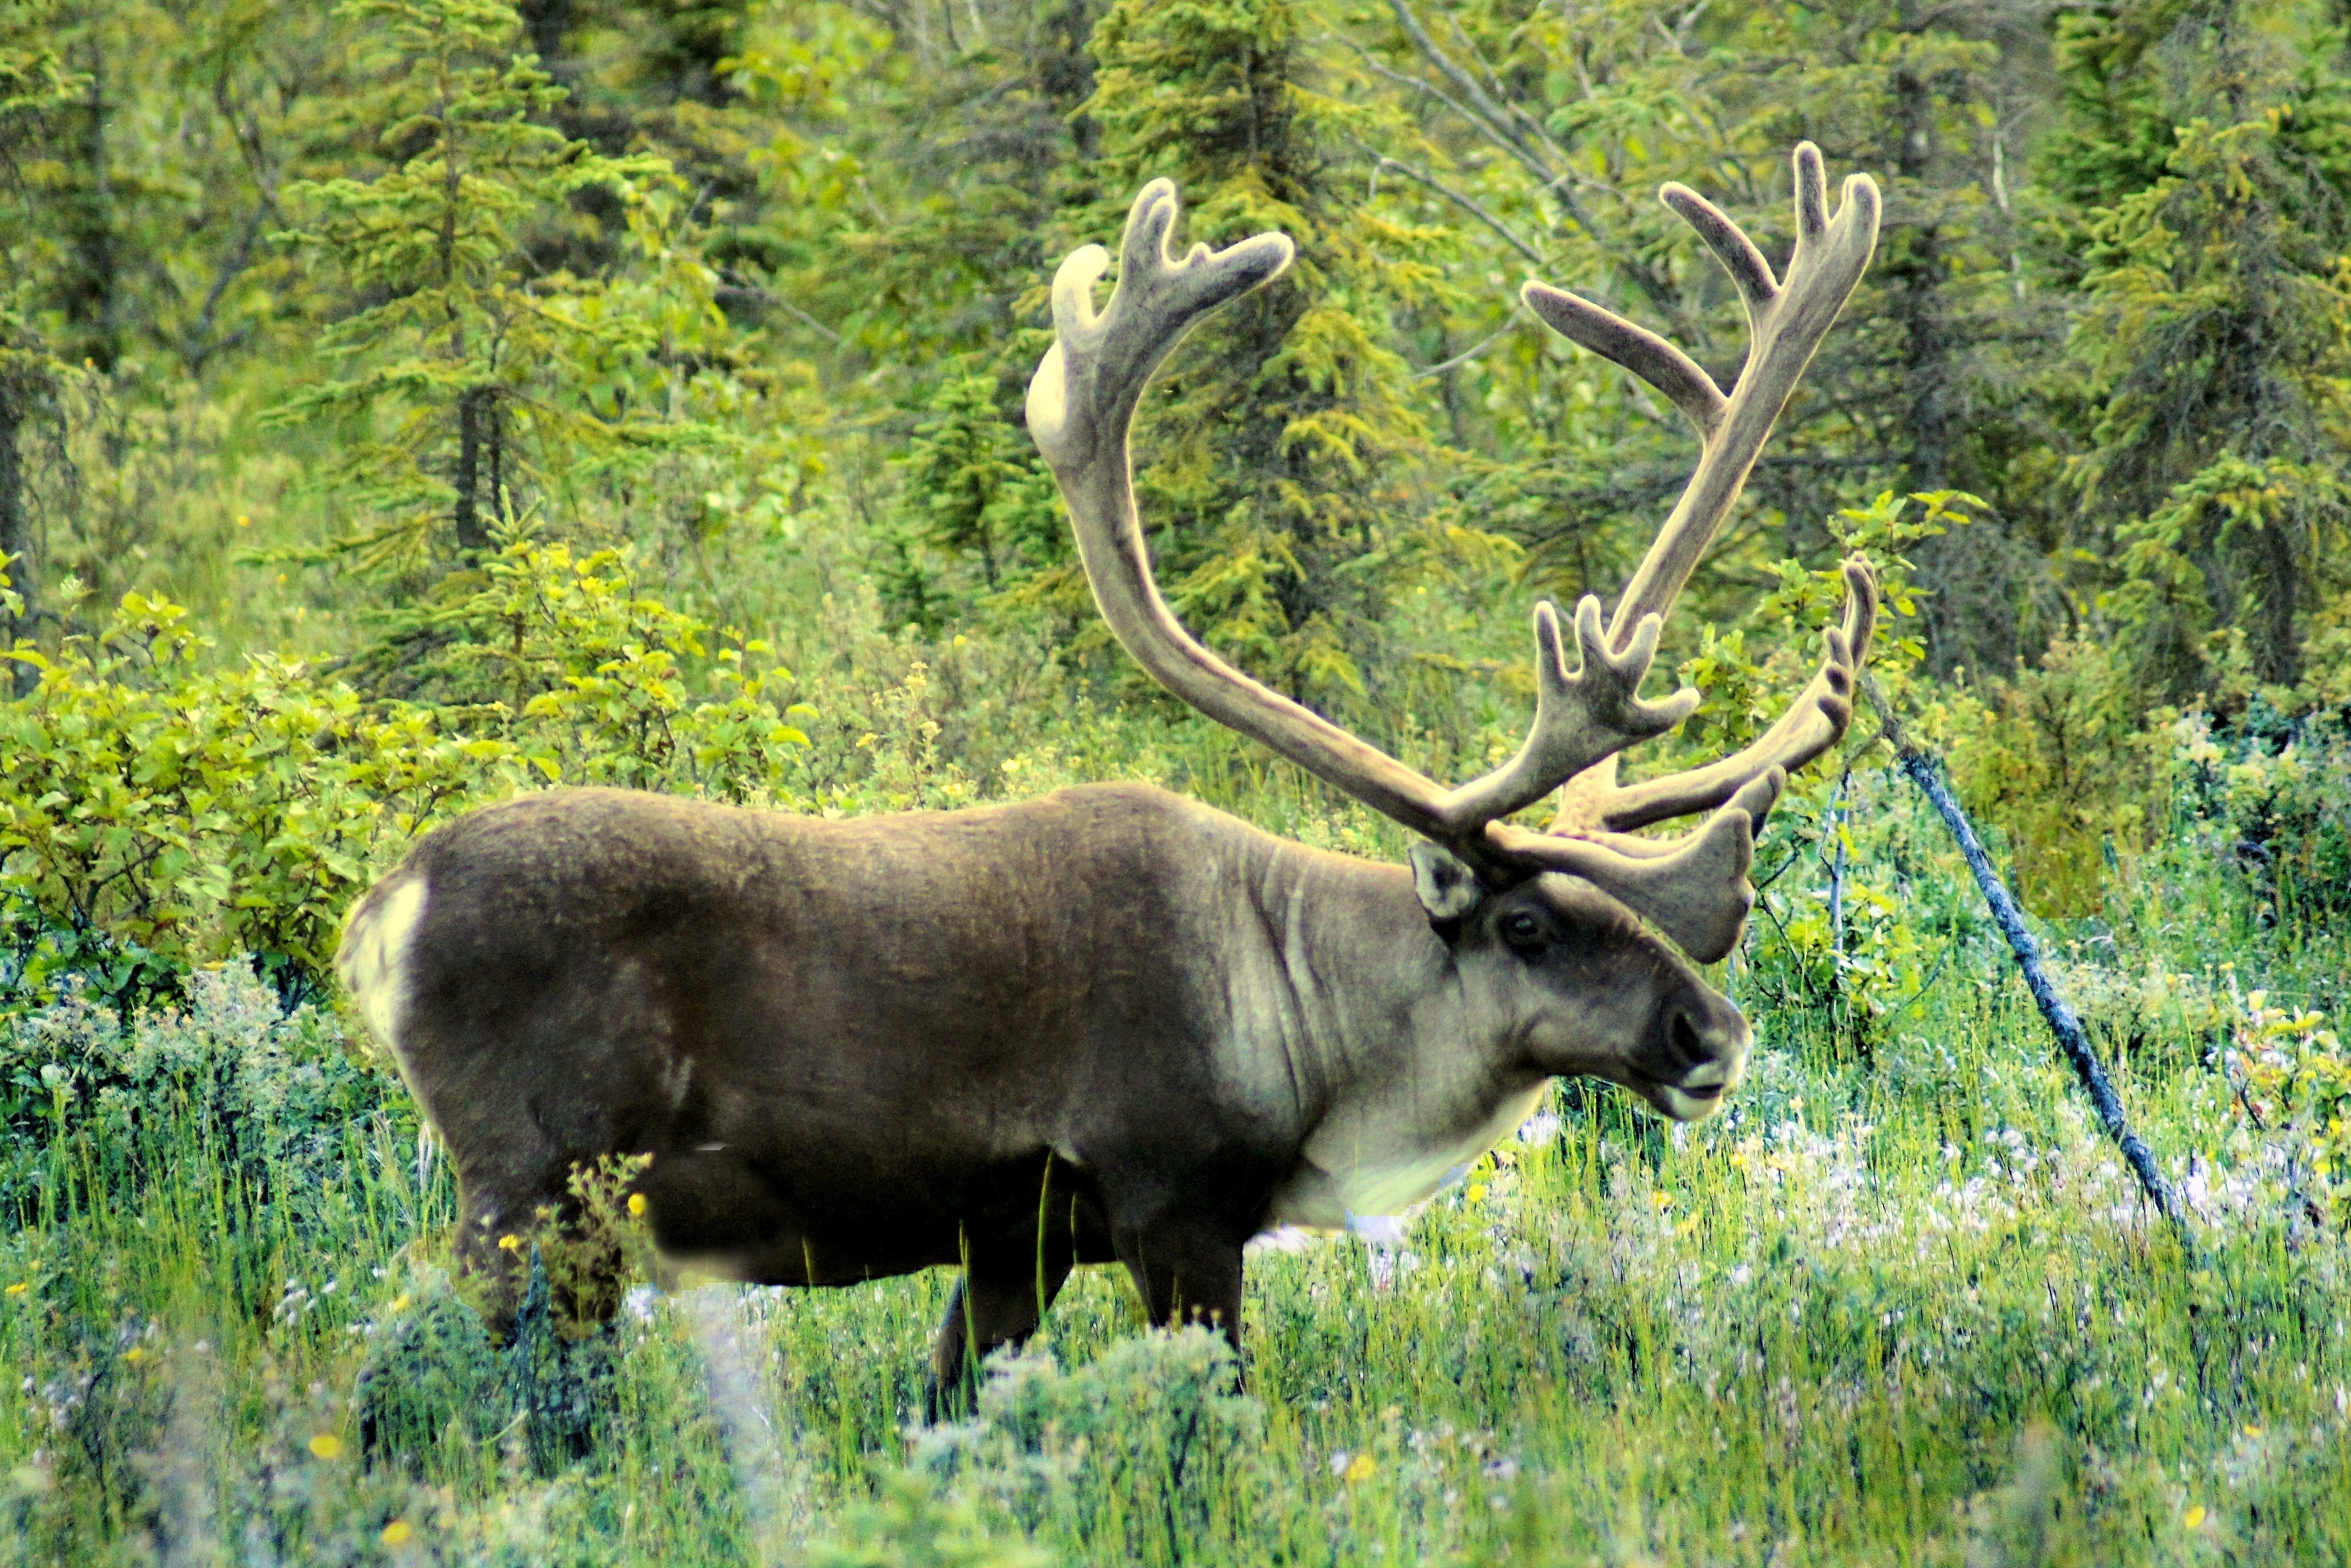
nature, forest, grass, wilderness, field, meadow, wildlife, wild, deer, mammal, fauna, caribou, antlers, alaska, hunting, buck, elk, white tailed deer